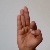
The image shows a hand gesture representing the letter 'F' in Indian Sign Language.